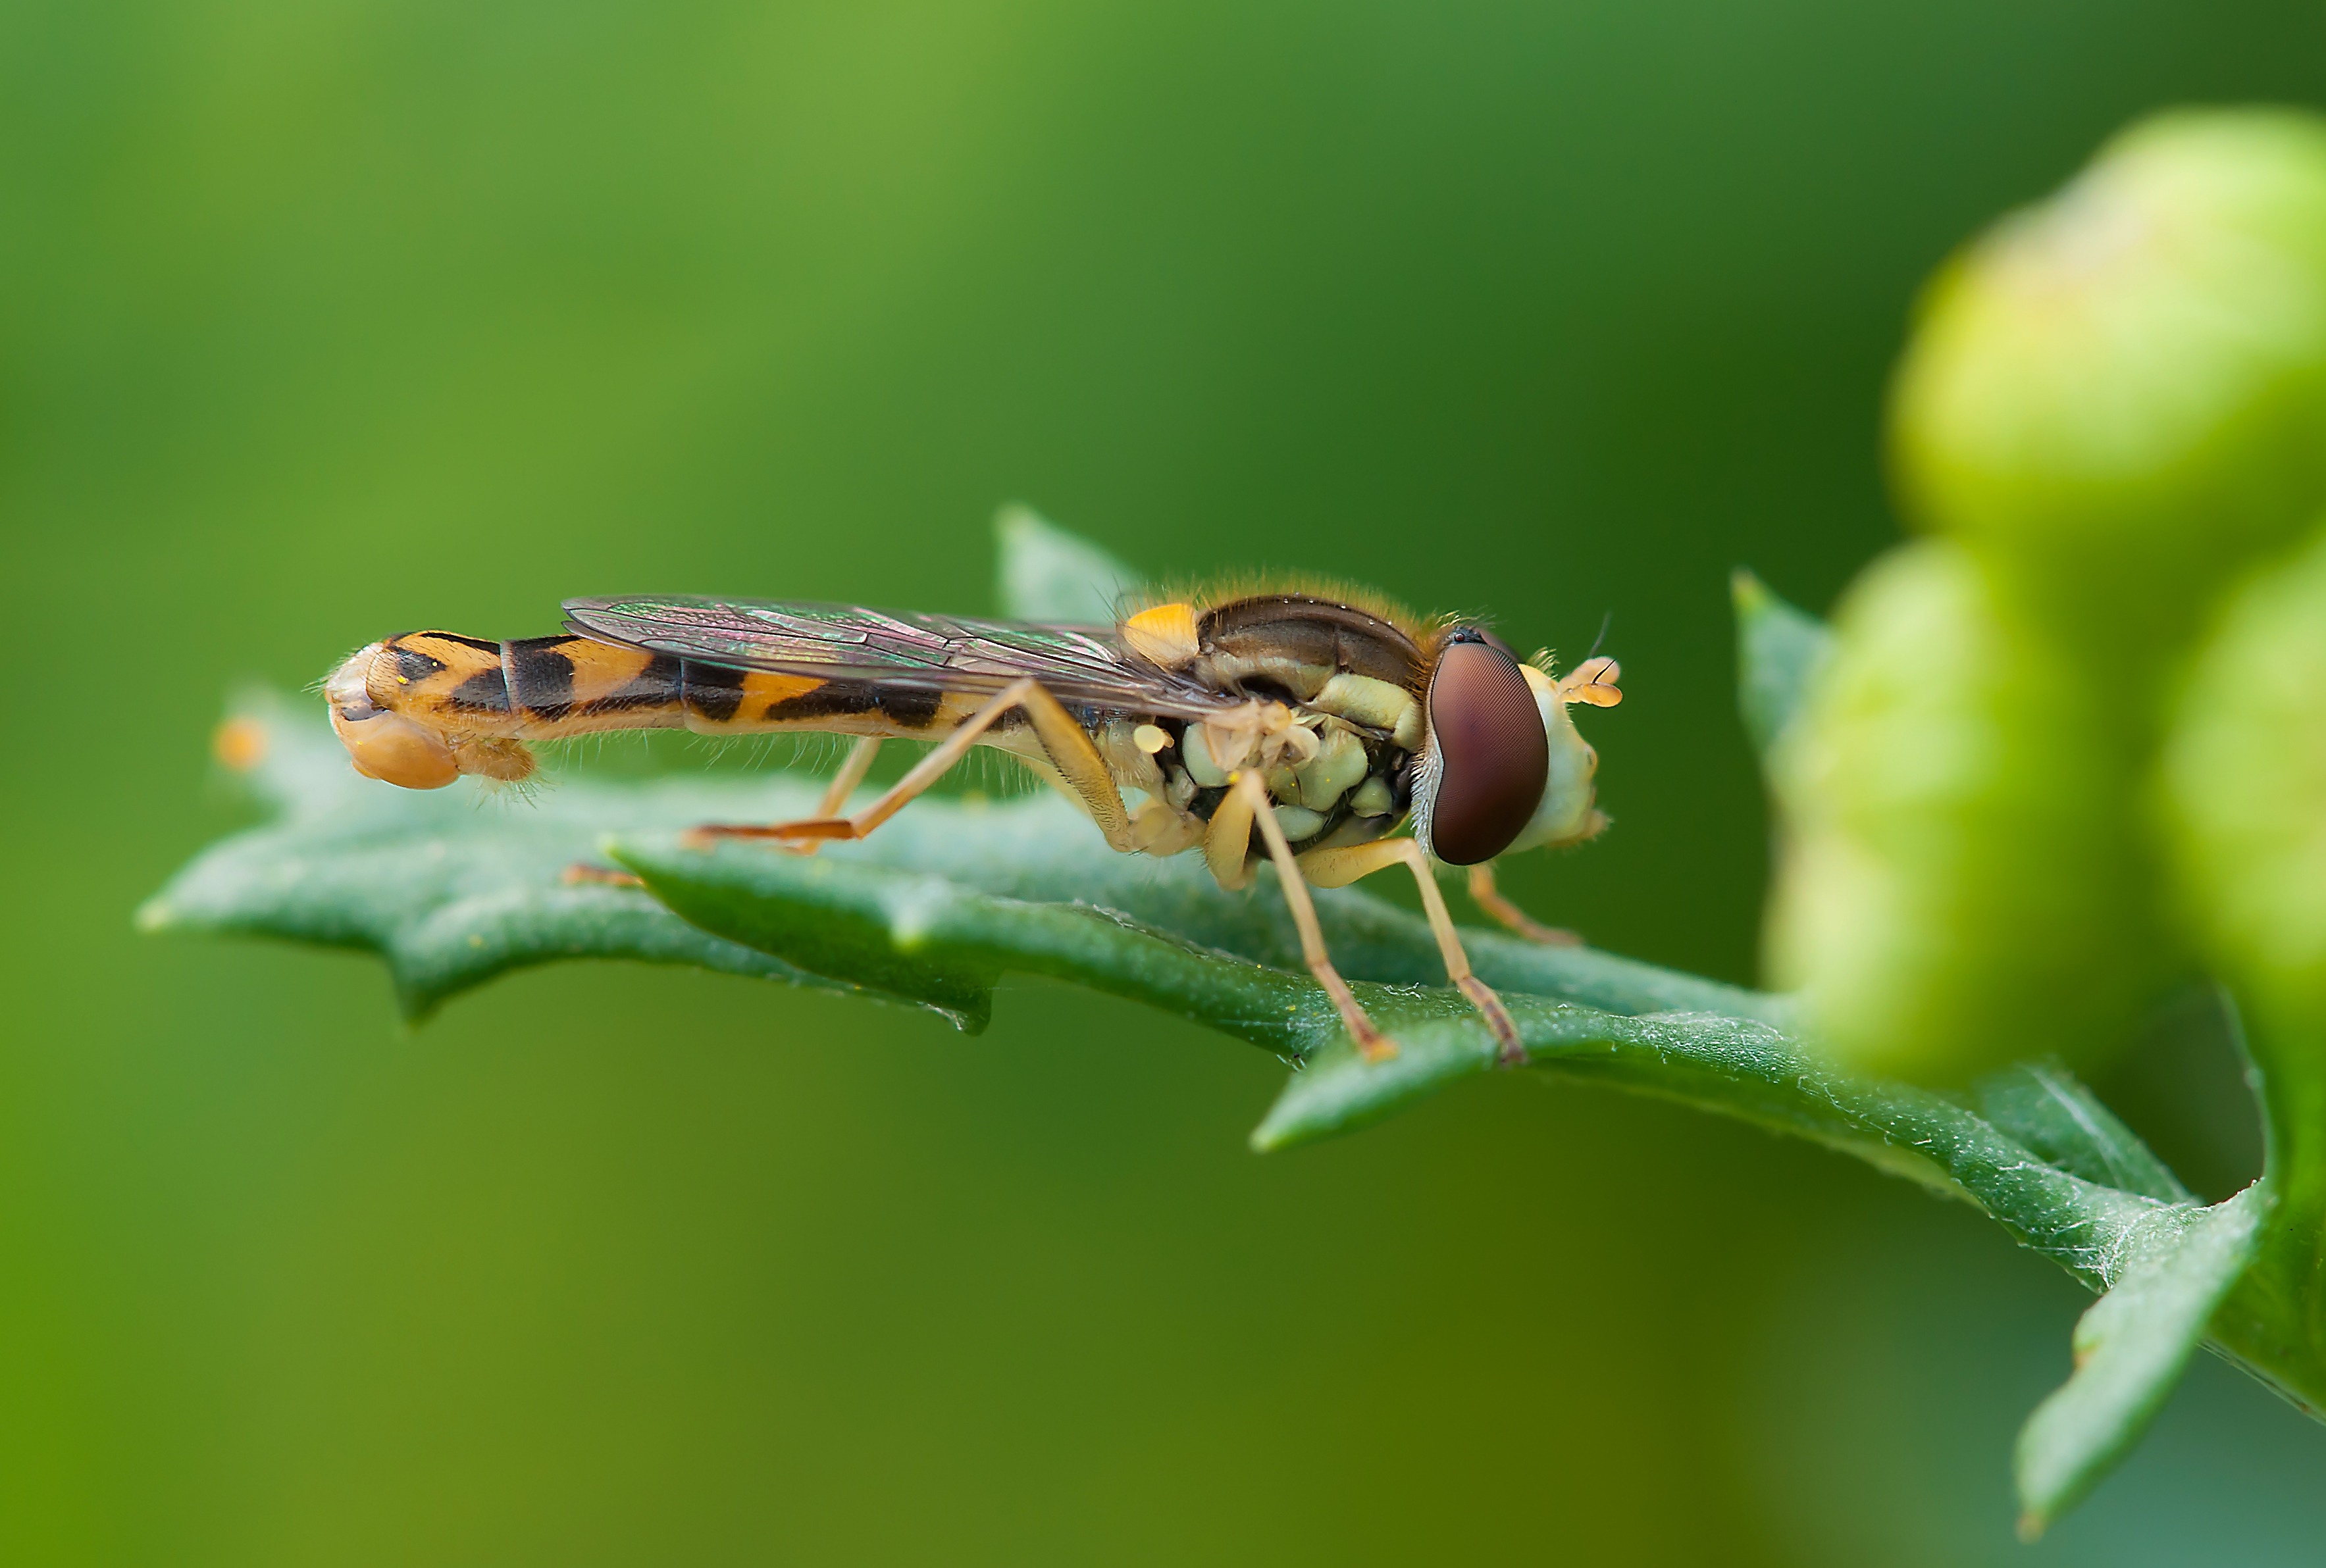
nature, photography, leaf, flower, fly, summer, green, insect, macro, flora, fauna, invertebrate, close up, hoverfly, wasp, pest, nectar, macro photography, arthropod, membrane winged insect